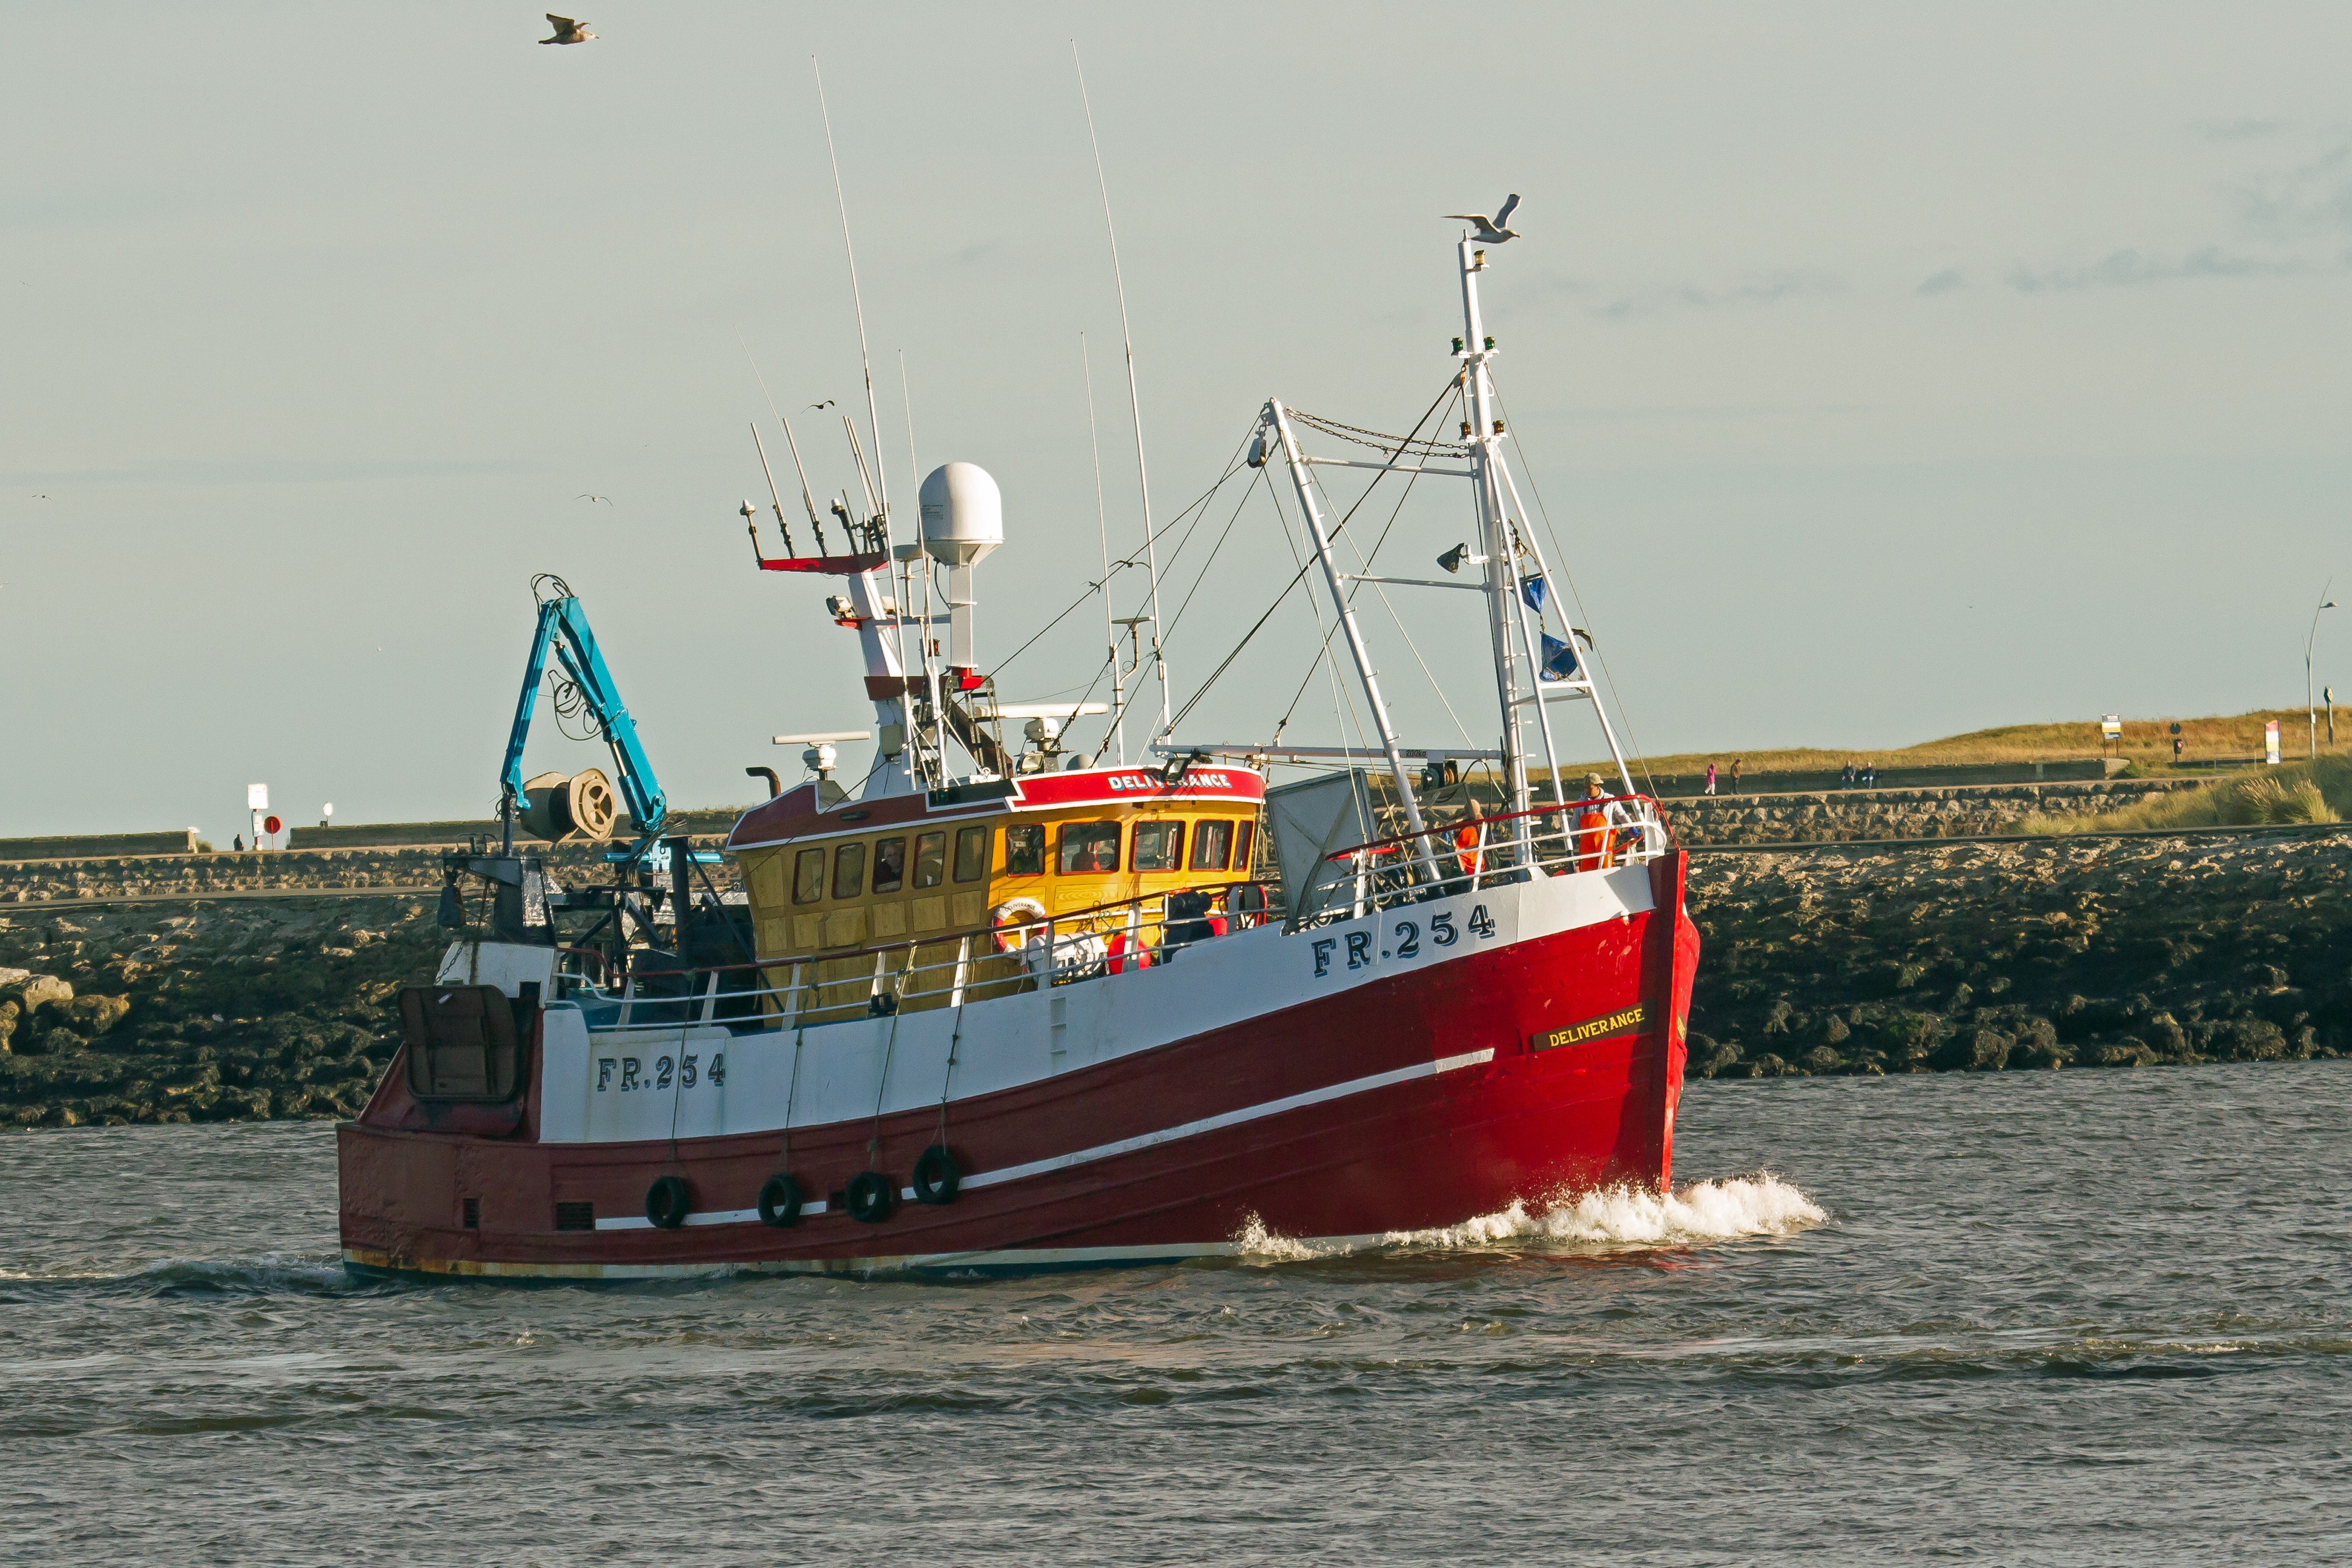
sea, coast, boat, ship, vehicle, fishing, harbor, cargo ship, ferry, channel, tugboat, watercraft, trawler, fishing vessel, freight transport, river tyne, north shields, fishing trawler